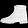
Label: Ankle boot